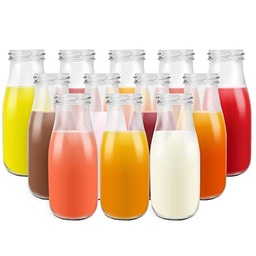
Label: glass